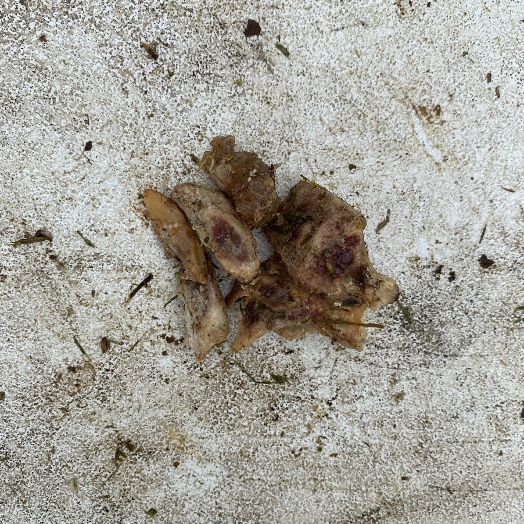
Label: generalcompost